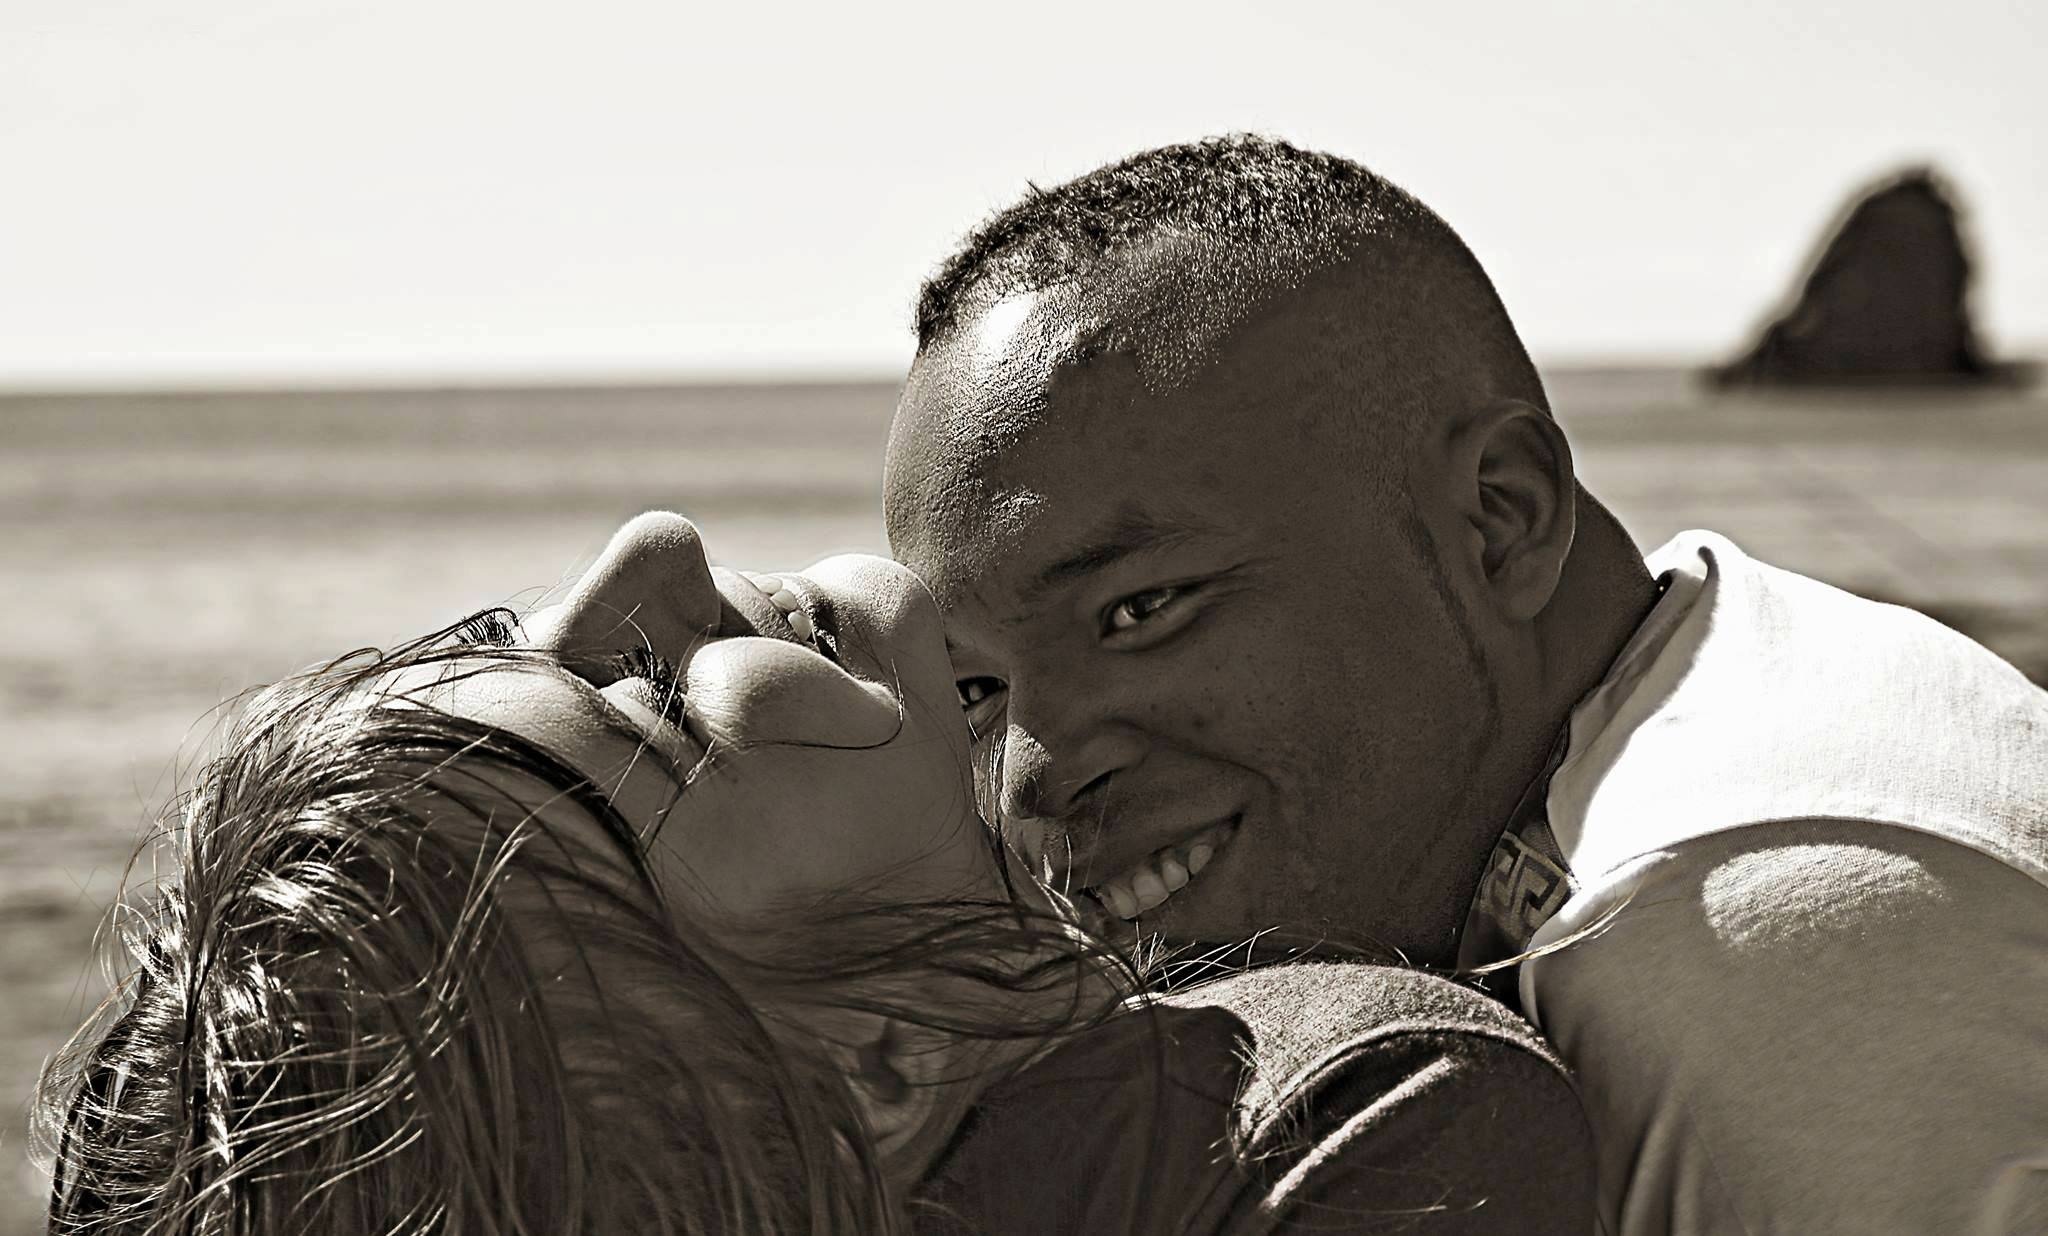
man, person, black and white, people, photography, male, meeting, love, portrait, couple, romantic, child, set, black, monochrome, head, photograph, vacancy, emotion, sensuality, interaction, in love, monochrome photography